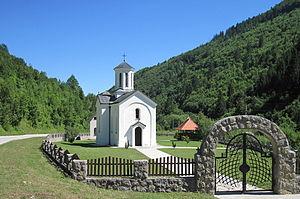
Ljubiš est un village de Serbie situé dans la municipalité de Čajetina, district de Zlatibor. Au recensement de 2011, il comptait 513 habitants.